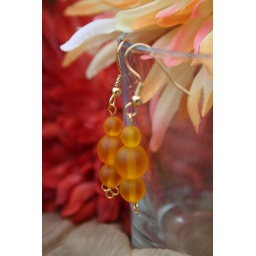
Simple drop earrings in sunny yellow glass bead.